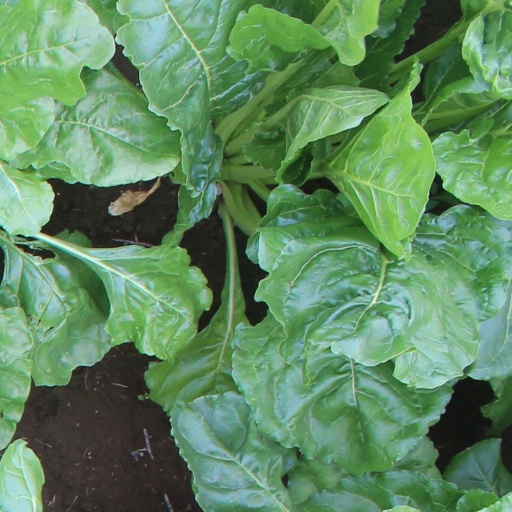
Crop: sugar beet